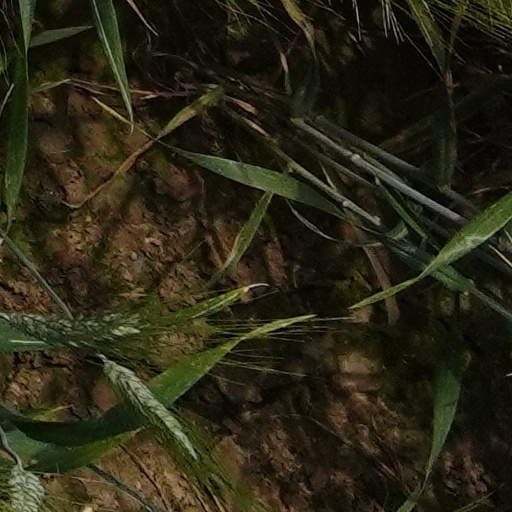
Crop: wheat